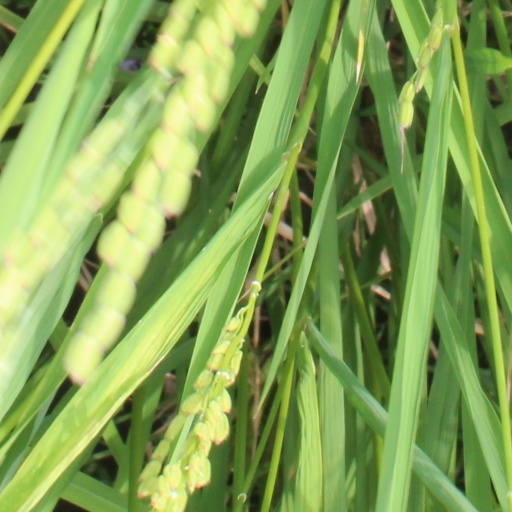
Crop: rice